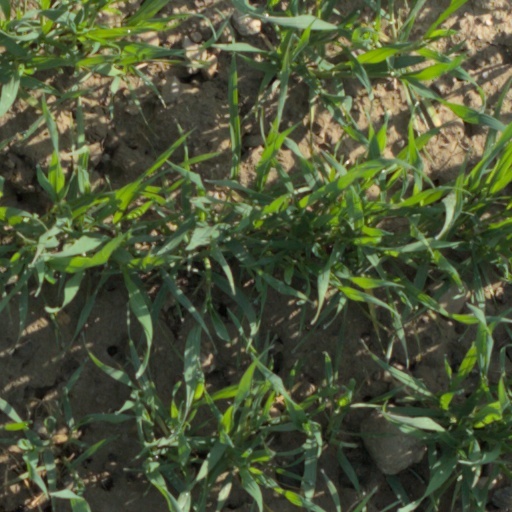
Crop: wheat